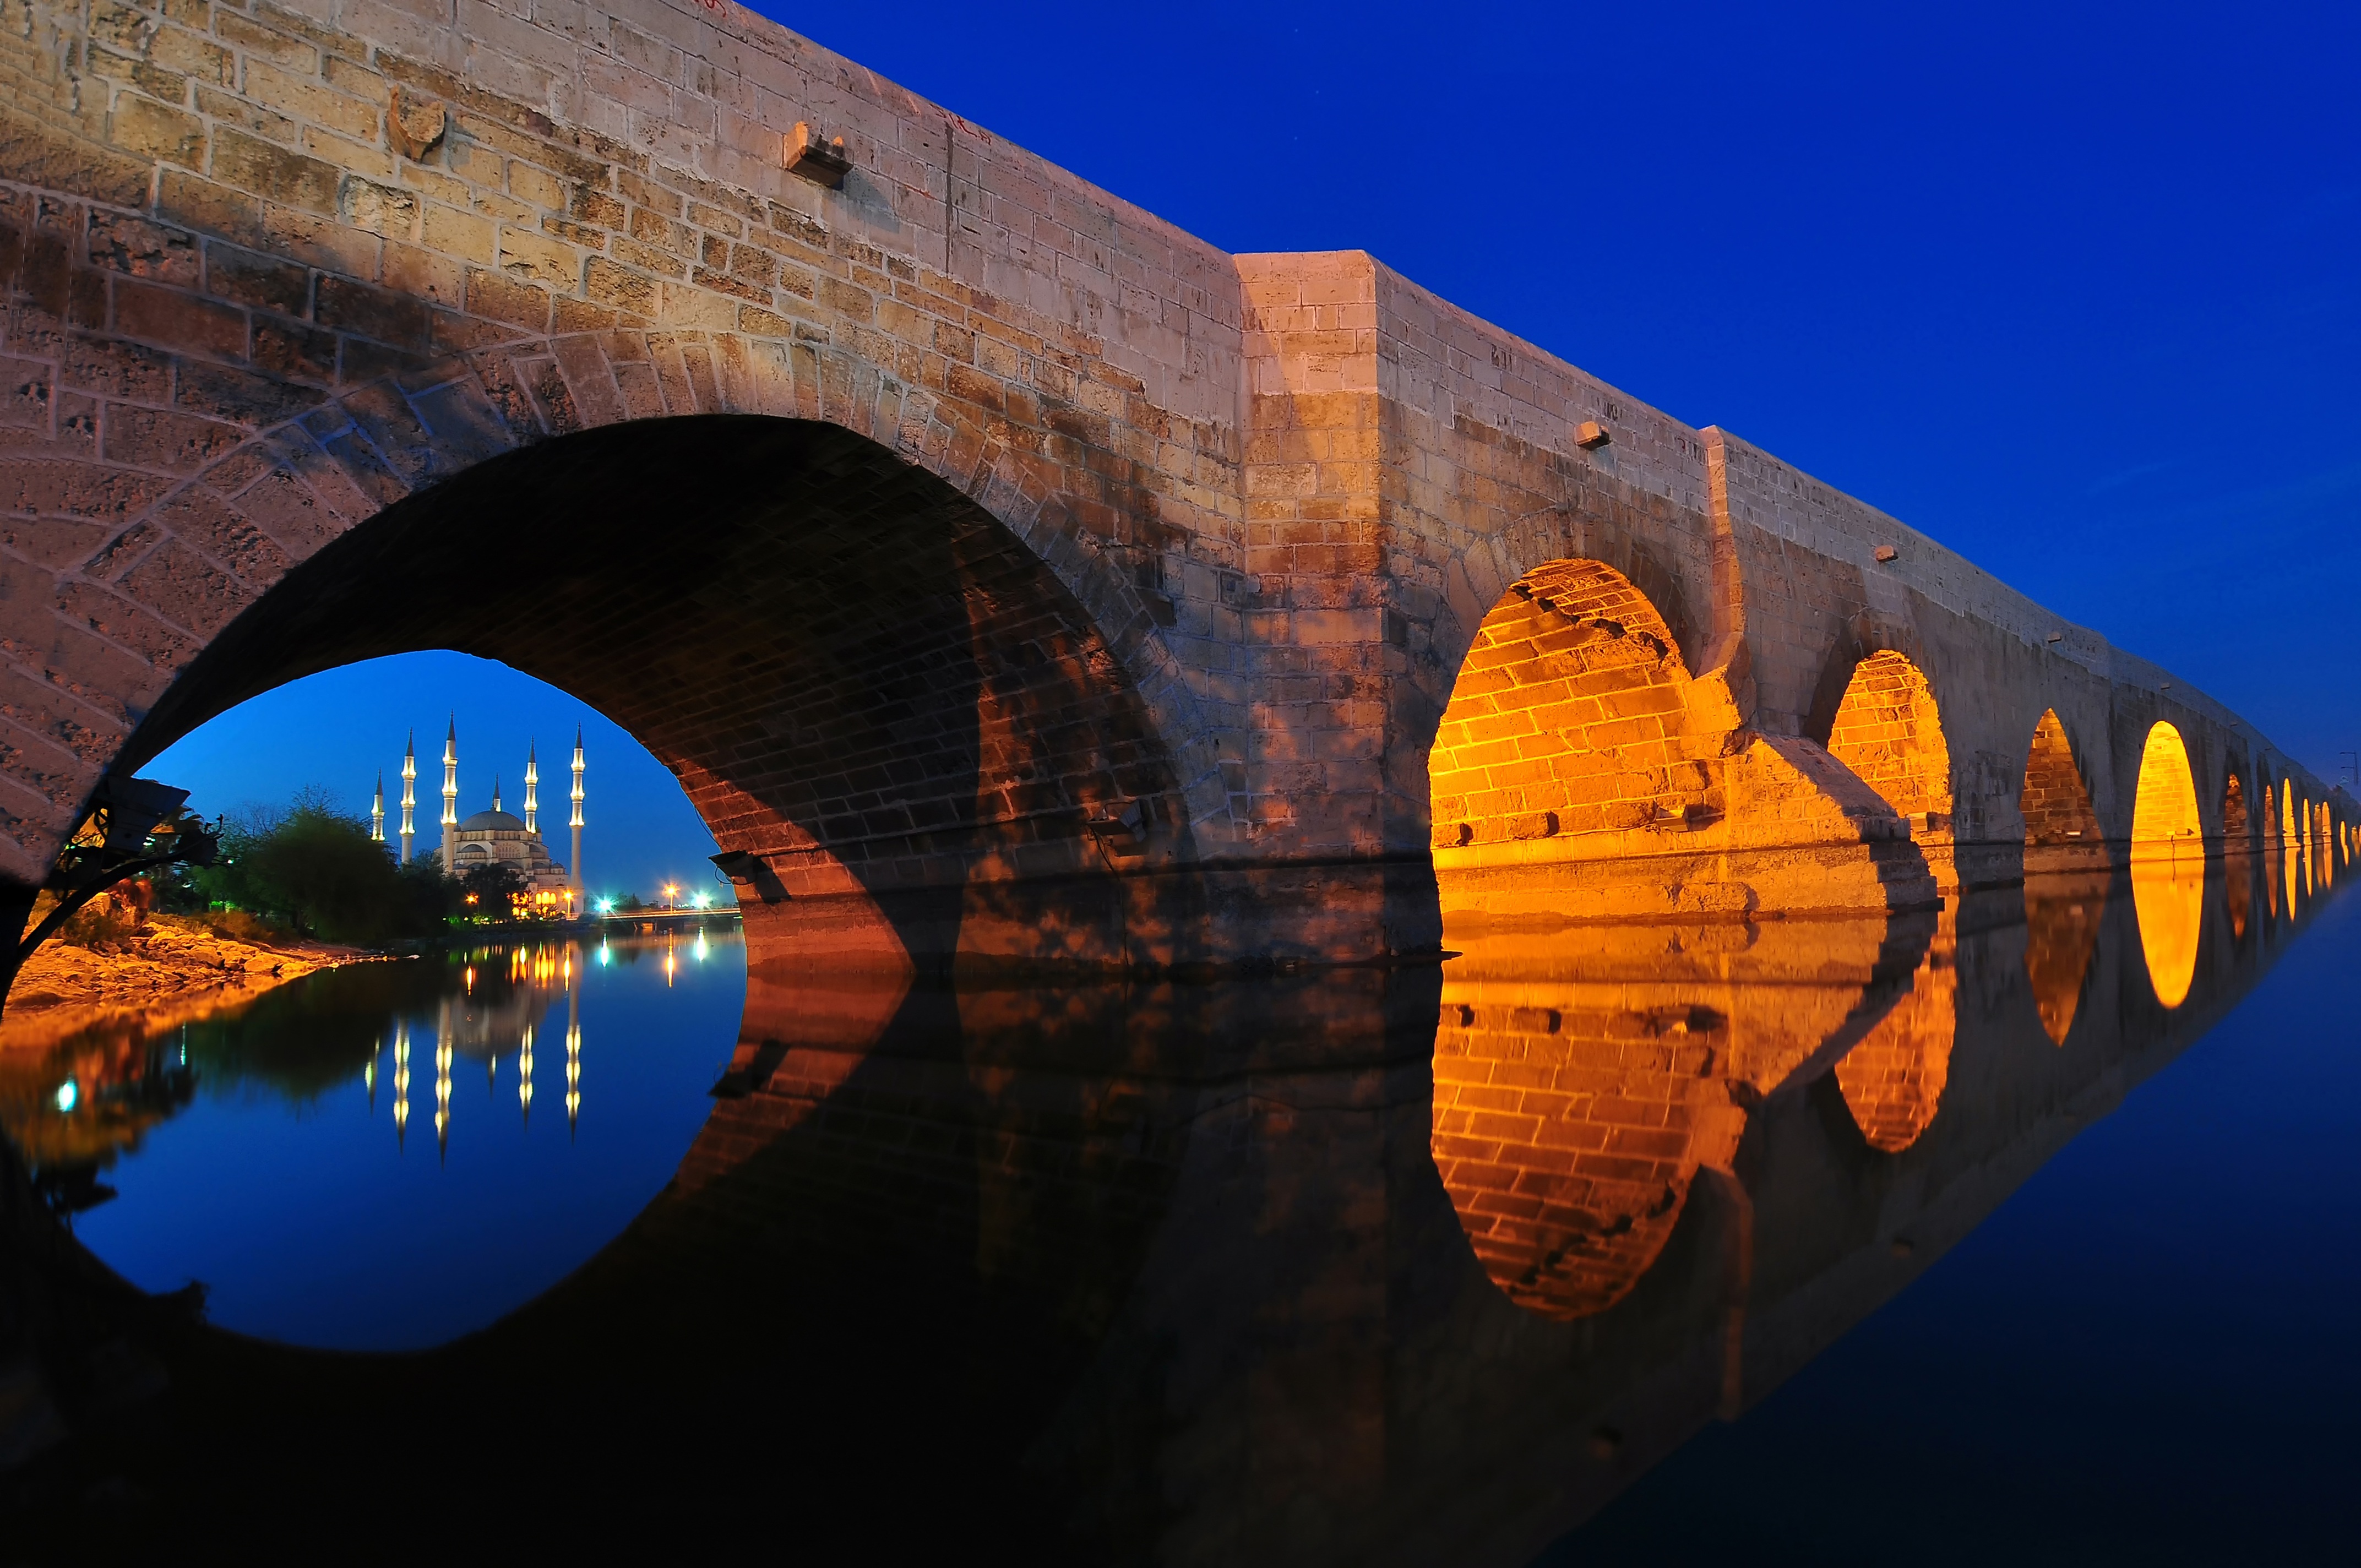
light, night, old, evening, reflection, vehicle, color, blue, stone bridge, adana